Hutchinson, Minnesota

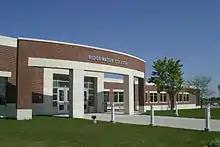
Ridgewater College

Hutchinson is in northwestern McLeod County. State highways 7, 15, and 22 are three of the city's main routes. MN 7 leads east to Minneapolis and west to Montevideo, MN 15 leads north to St. Cloud and south to New Ulm, and MN 22 leads southeast to Glencoe, the McLeod county seat, and northwest to Litchfield.